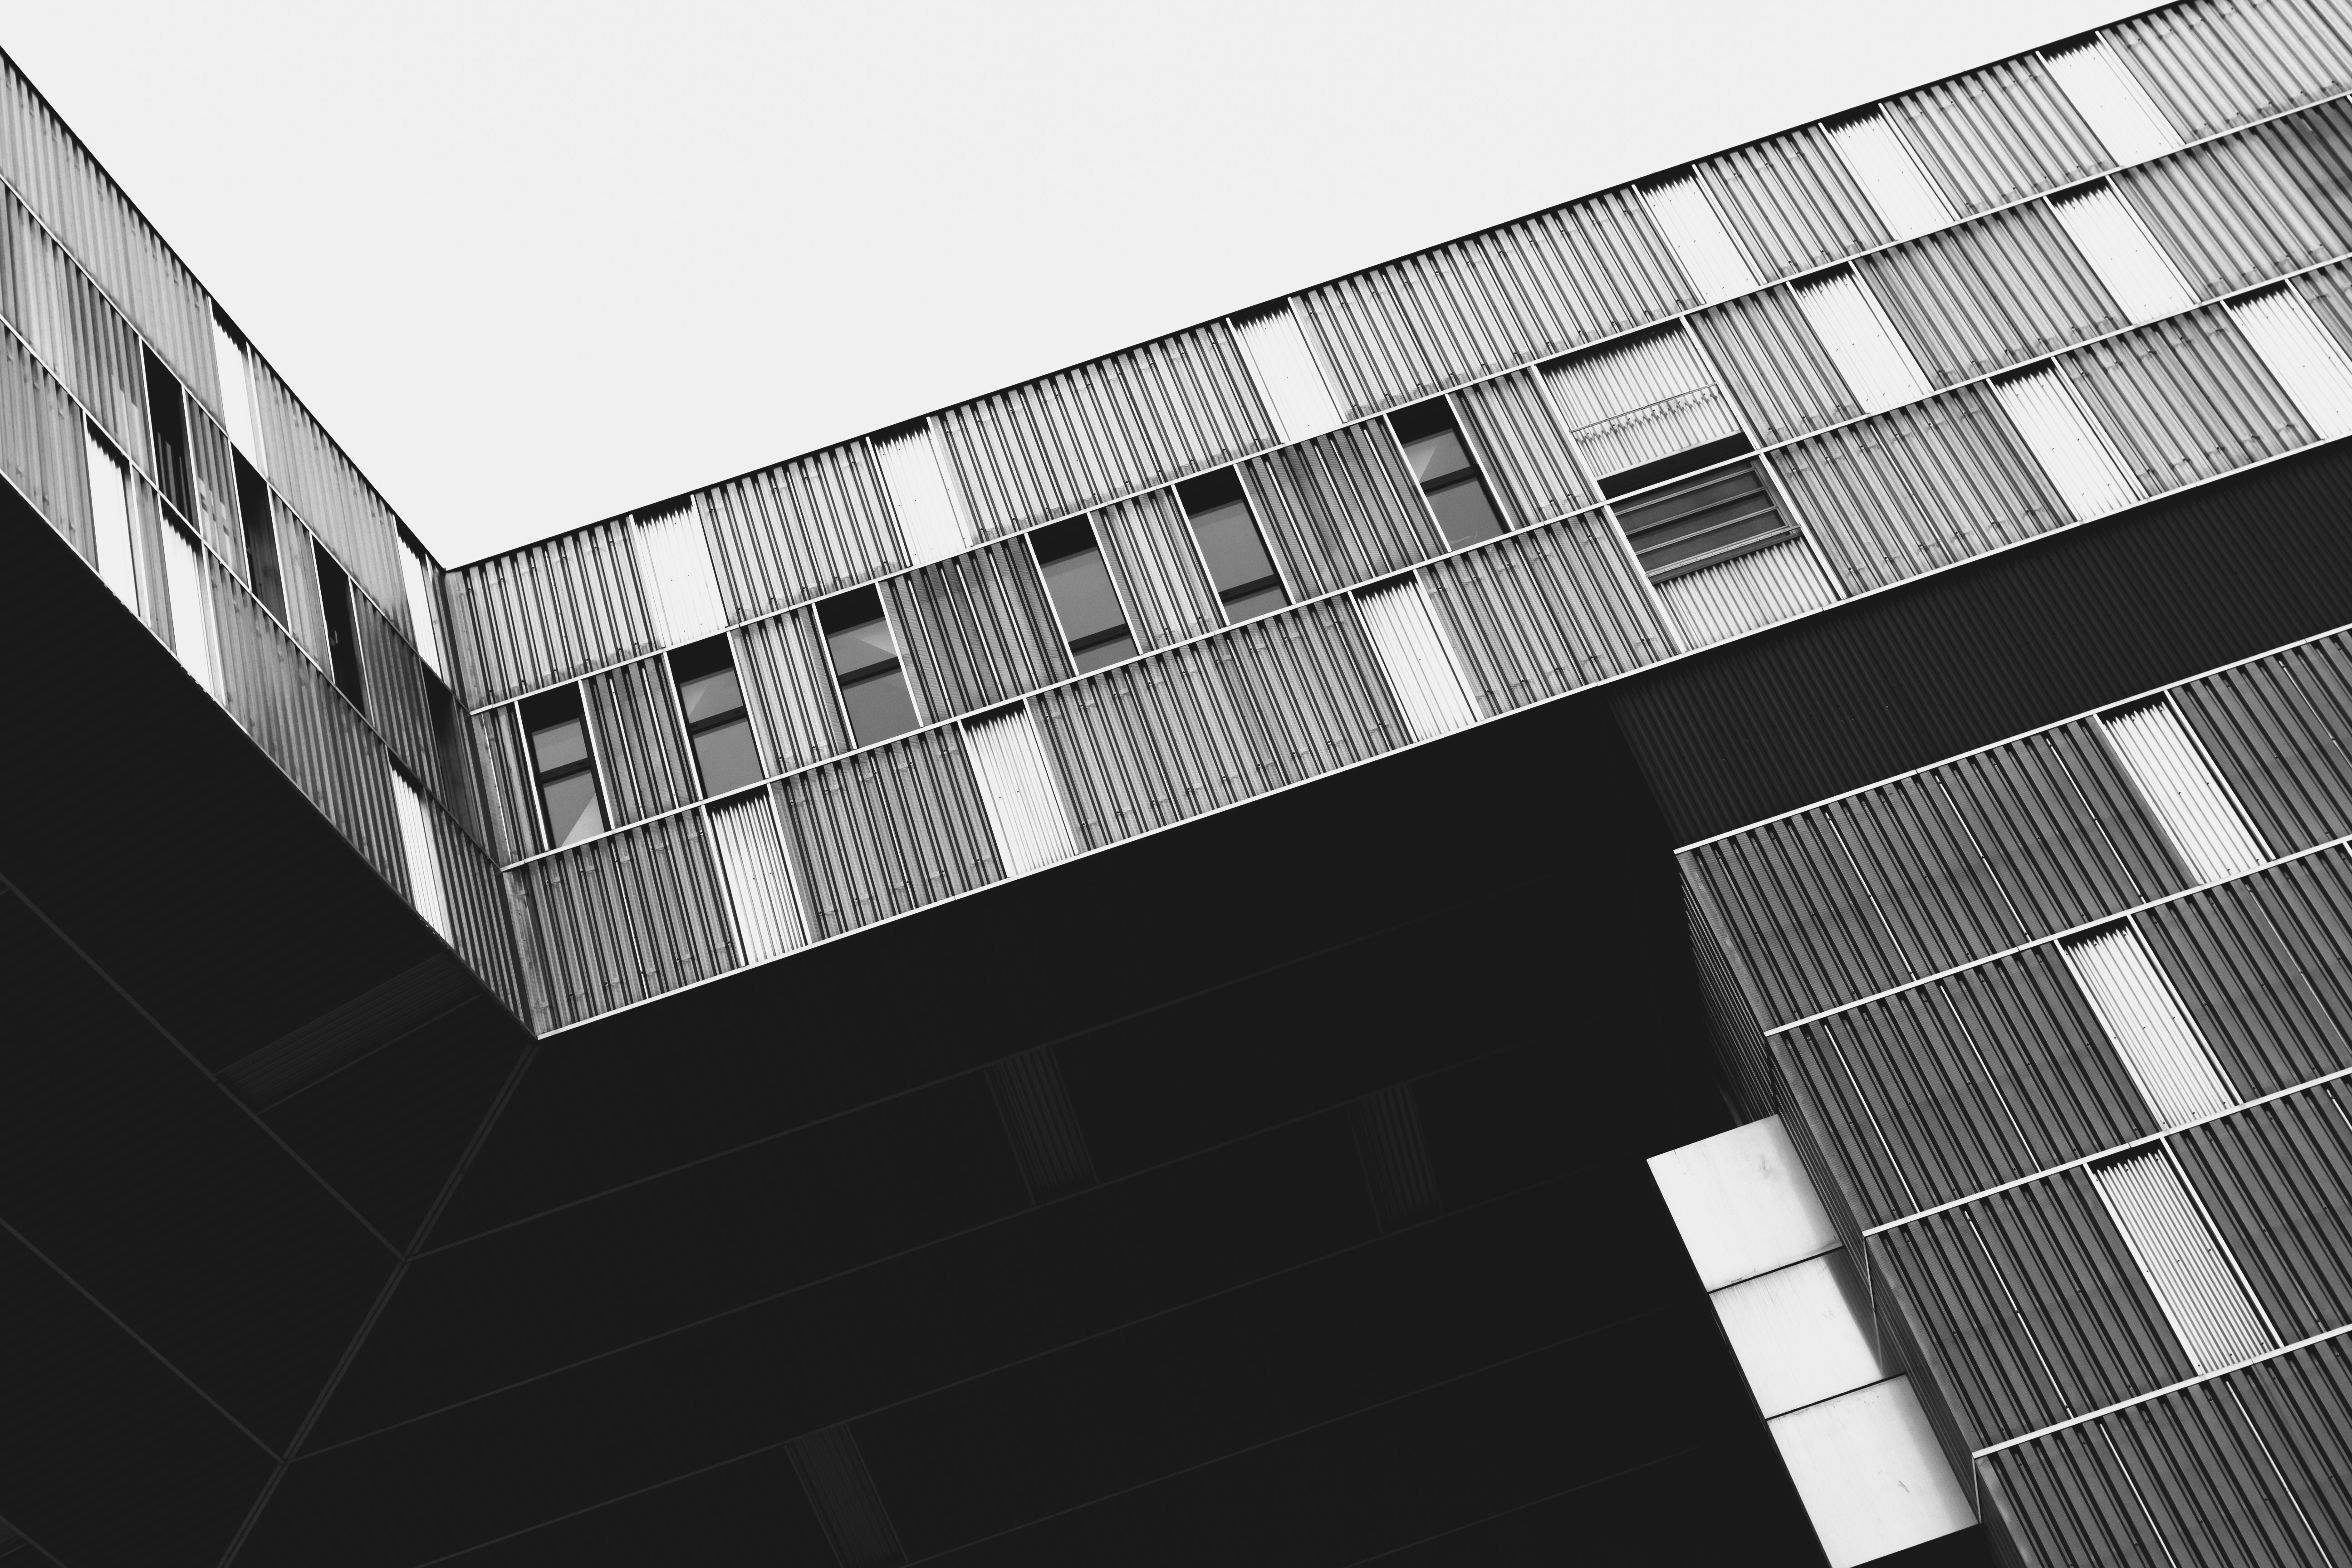
black and white, architecture, white, building, skyscraper, pattern, line, facade, monochrome, brand, illustration, design, windows, symmetry, shape, steel structure, monochrome photography